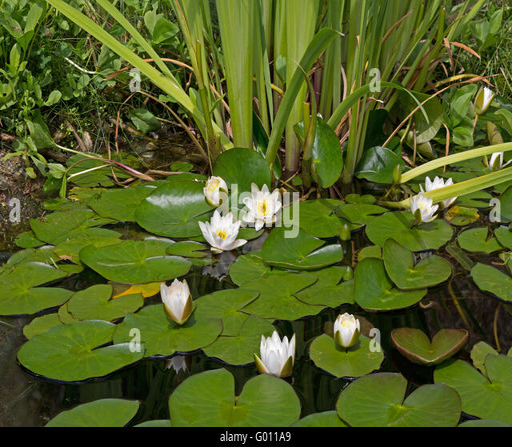
water lilies in a pond